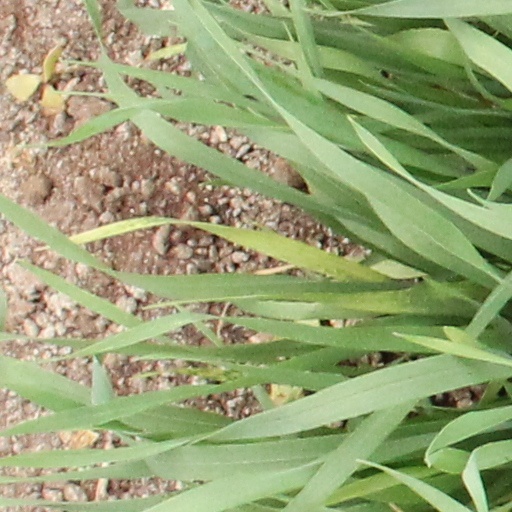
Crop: wheat